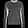
Label: Pullover